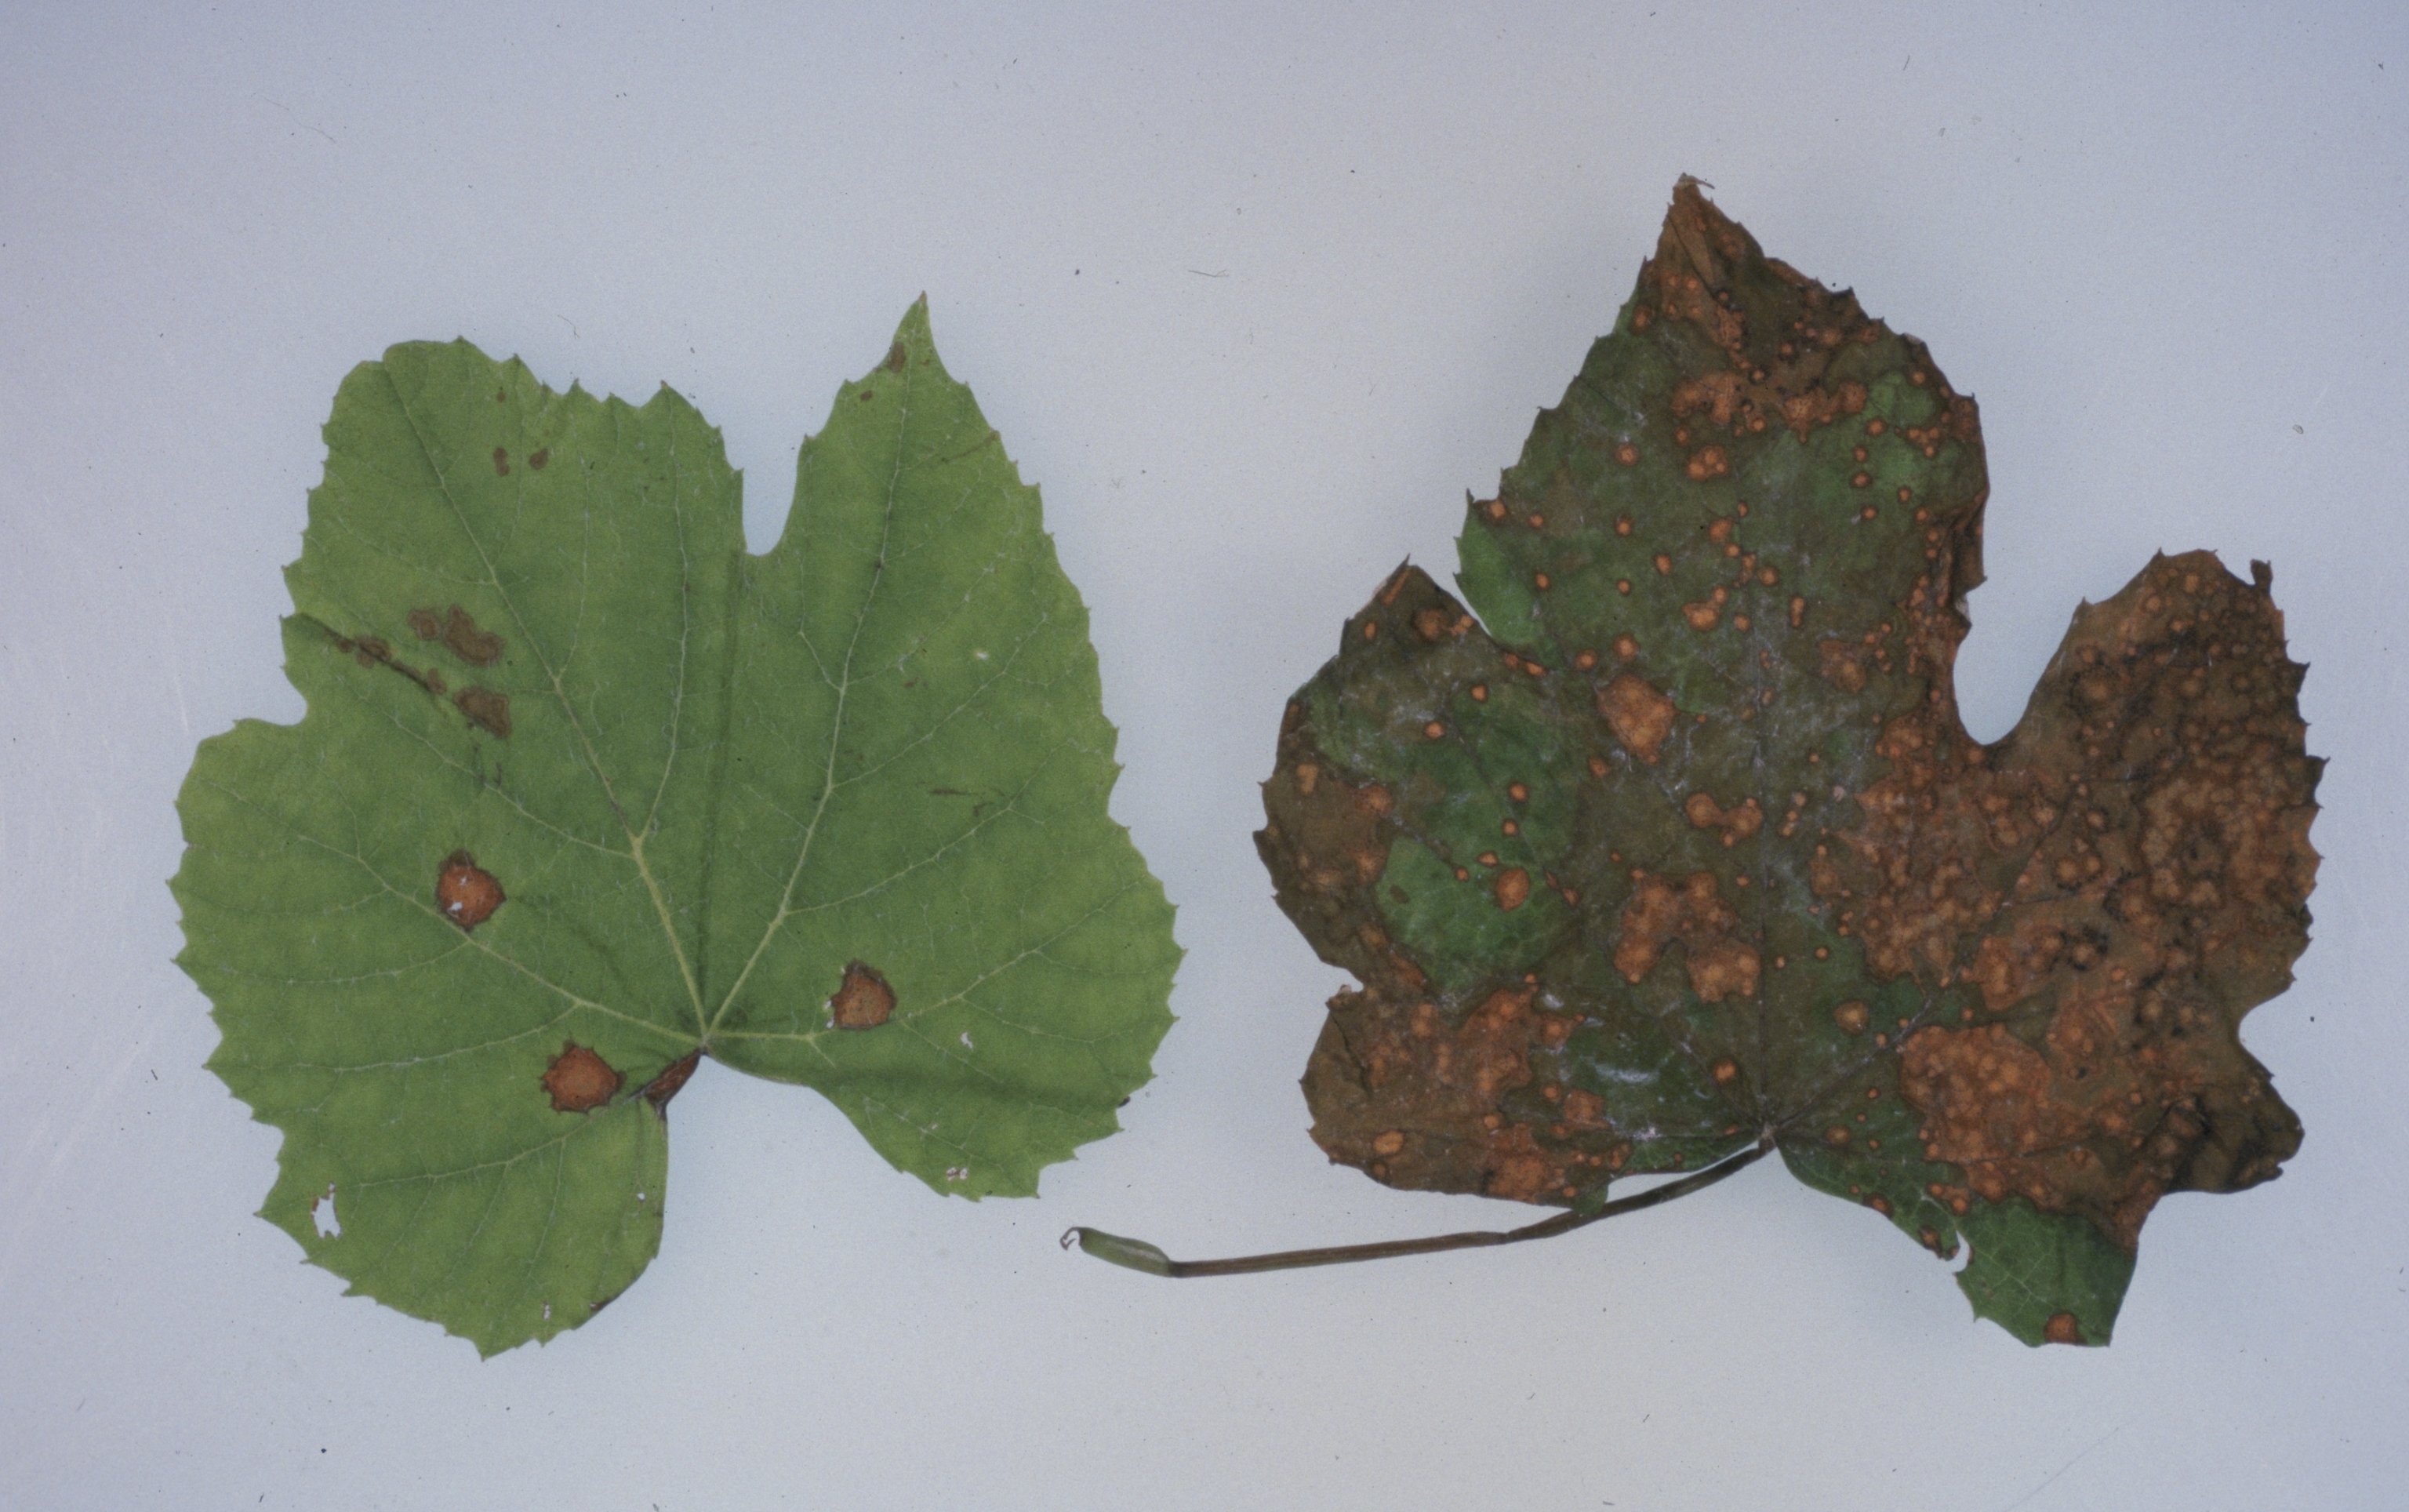
Labels: grape leaf black rot, grape leaf black rot